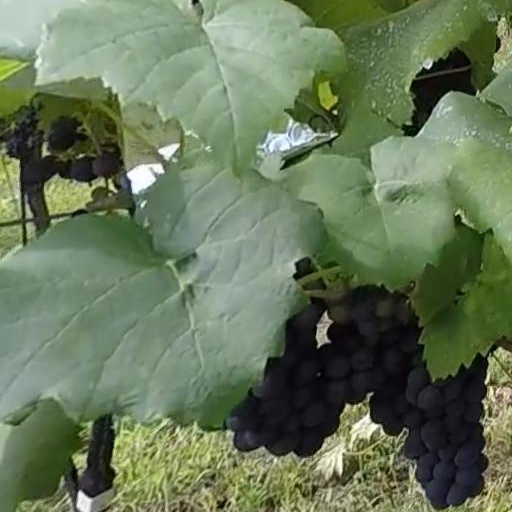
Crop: grape